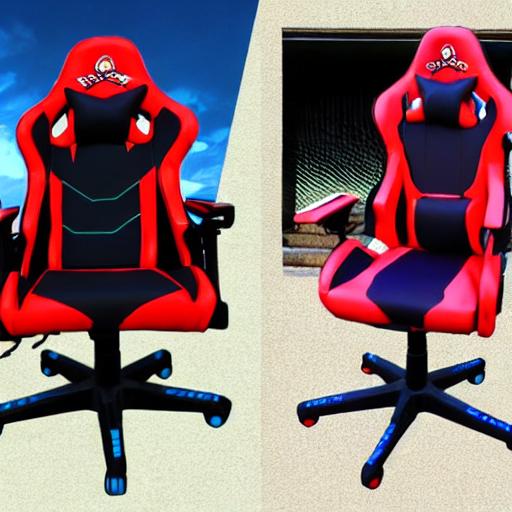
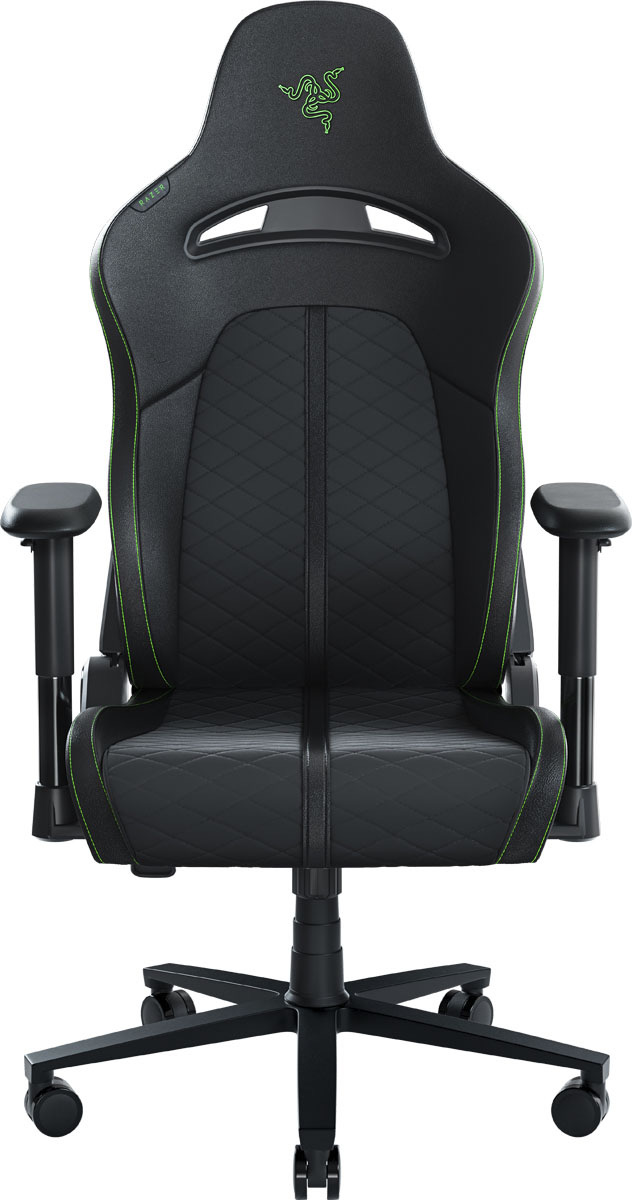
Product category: items_chair
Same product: no